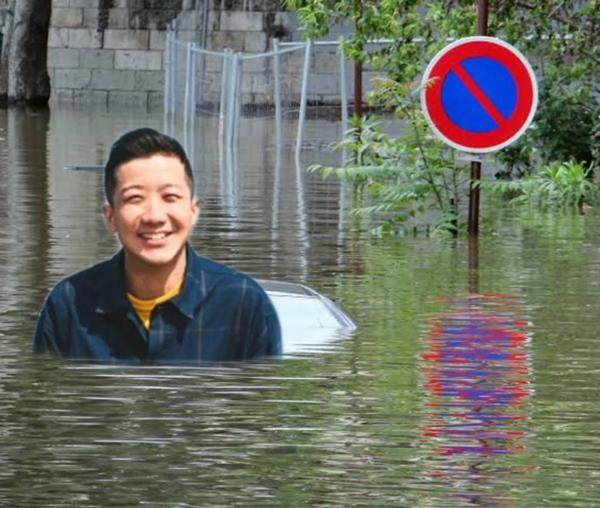
回答: 増水のせいだよ〜